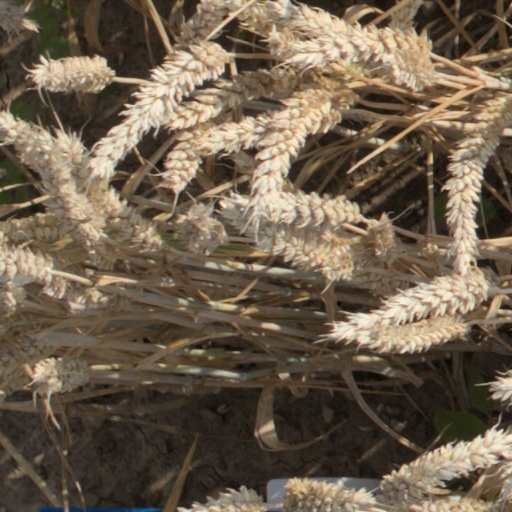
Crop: wheat